National Socialist Factory Cell Organization

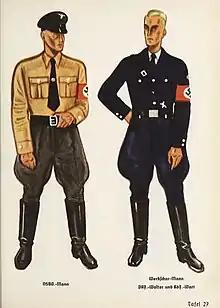
Uniforms for the National Socialist Factory Cell Organization and the German Labour Front, 1936.

After all non-Nazi trade unions were outlawed by decree on 2 May 1933, the NSBO became the only official workers' organization in Germany. This moment of glory, however, was short, for the German Labour Front (DAF) was established a few days later. More organized and better represented at national level, the DAF ended up absorbing the NSBO in 1935.